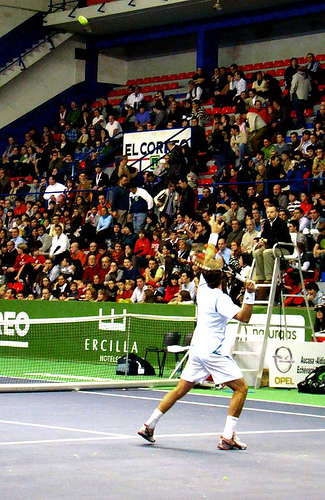
vận động viên tennis đang vung vợt về phía bóng